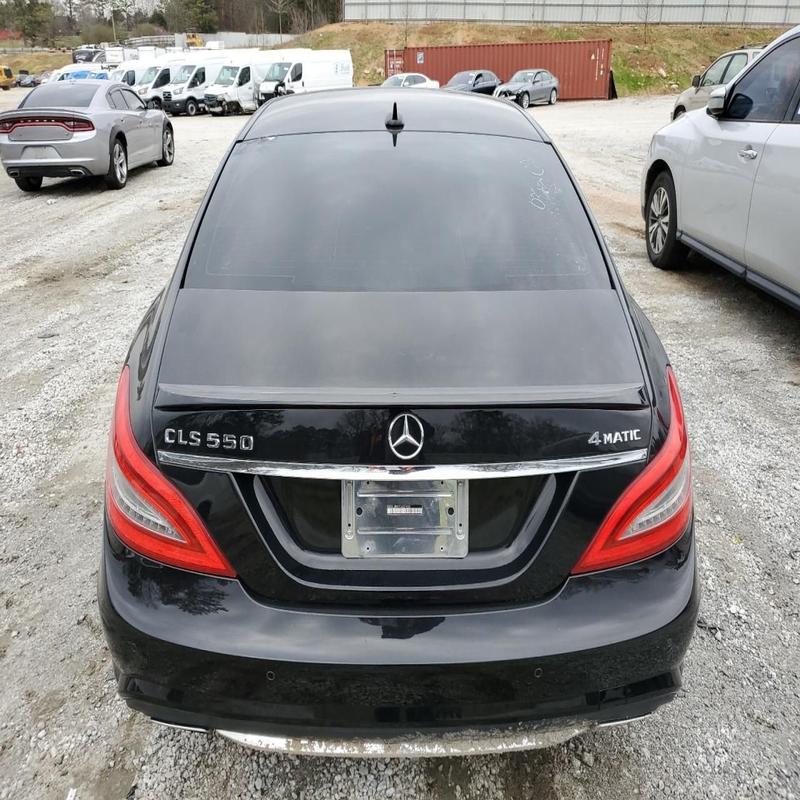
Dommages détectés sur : plaque d'immatriculation arrière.
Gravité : majeur